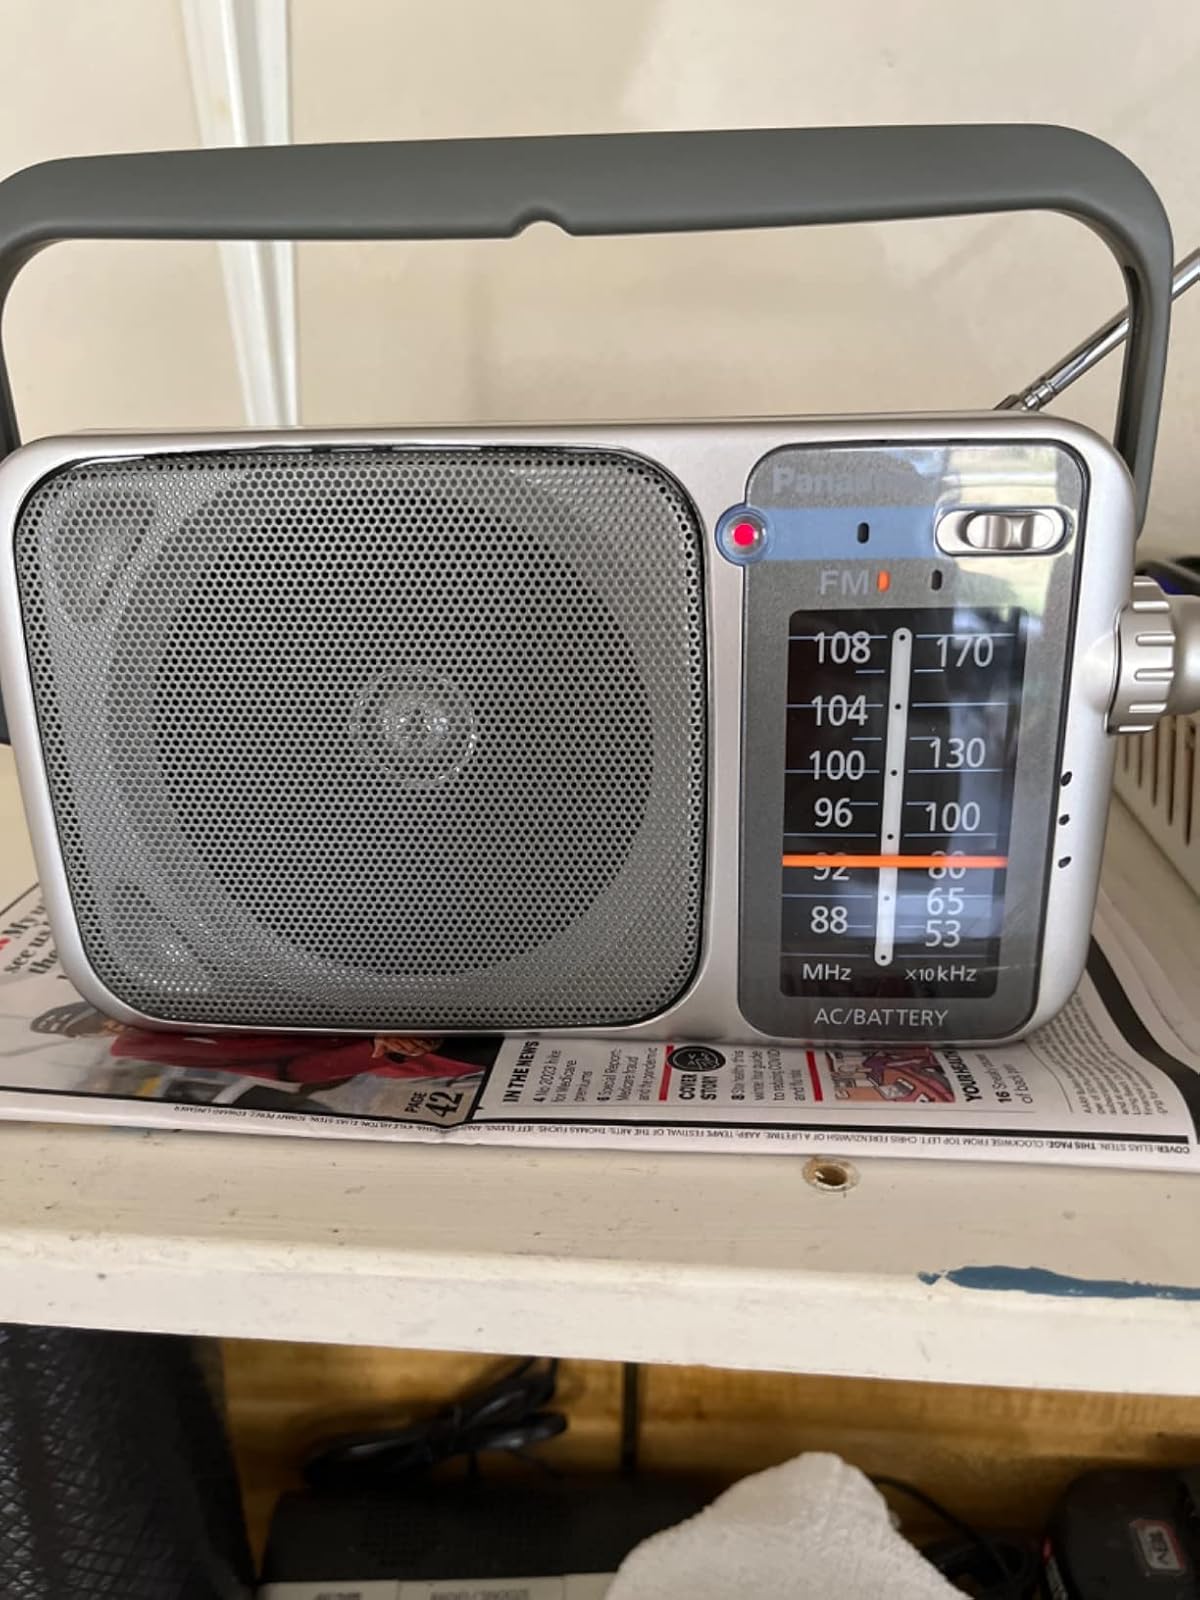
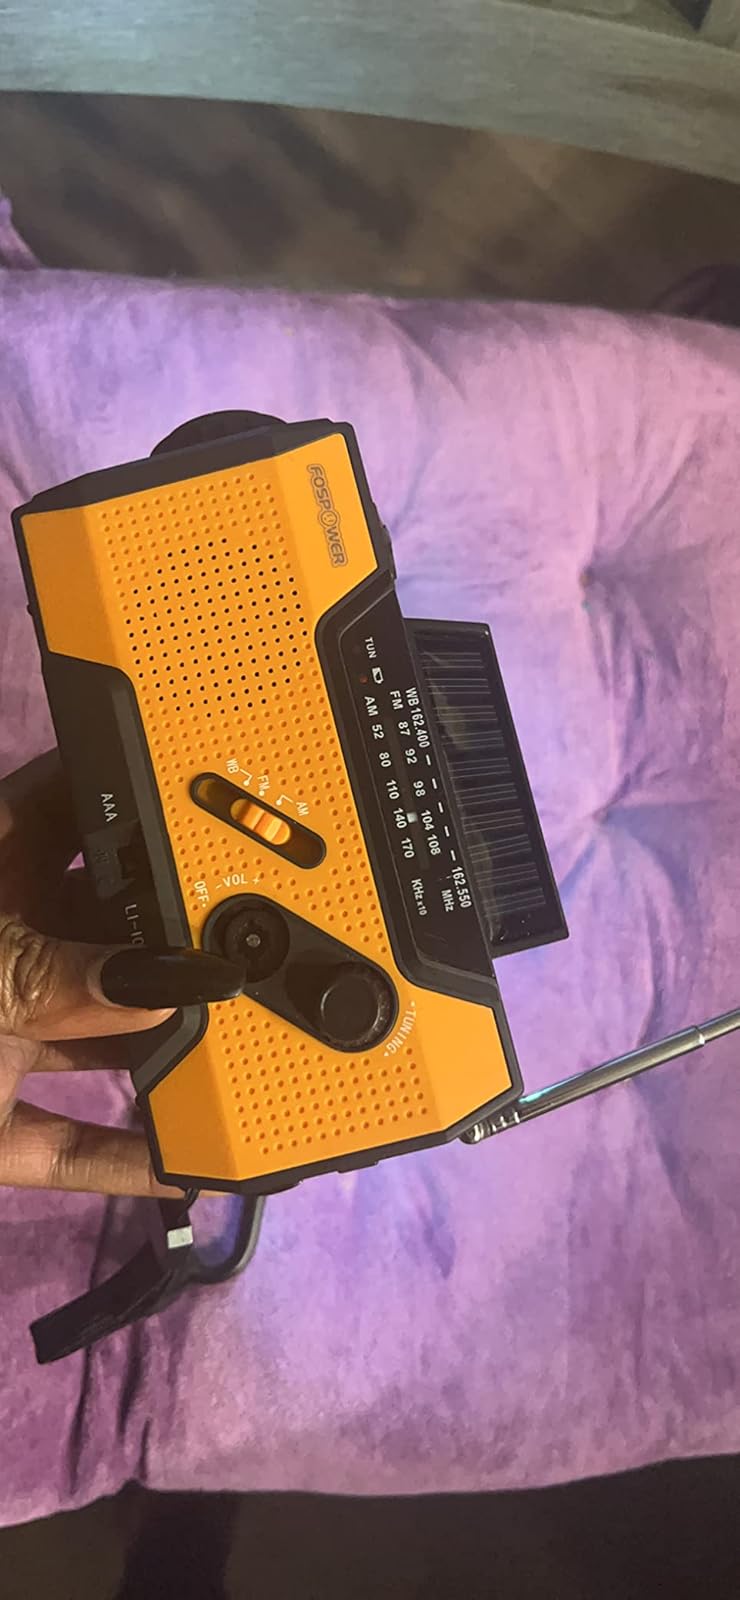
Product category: radio
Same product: no